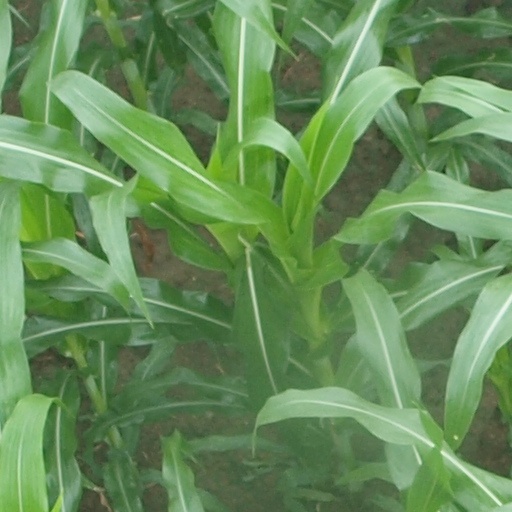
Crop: maize; corn